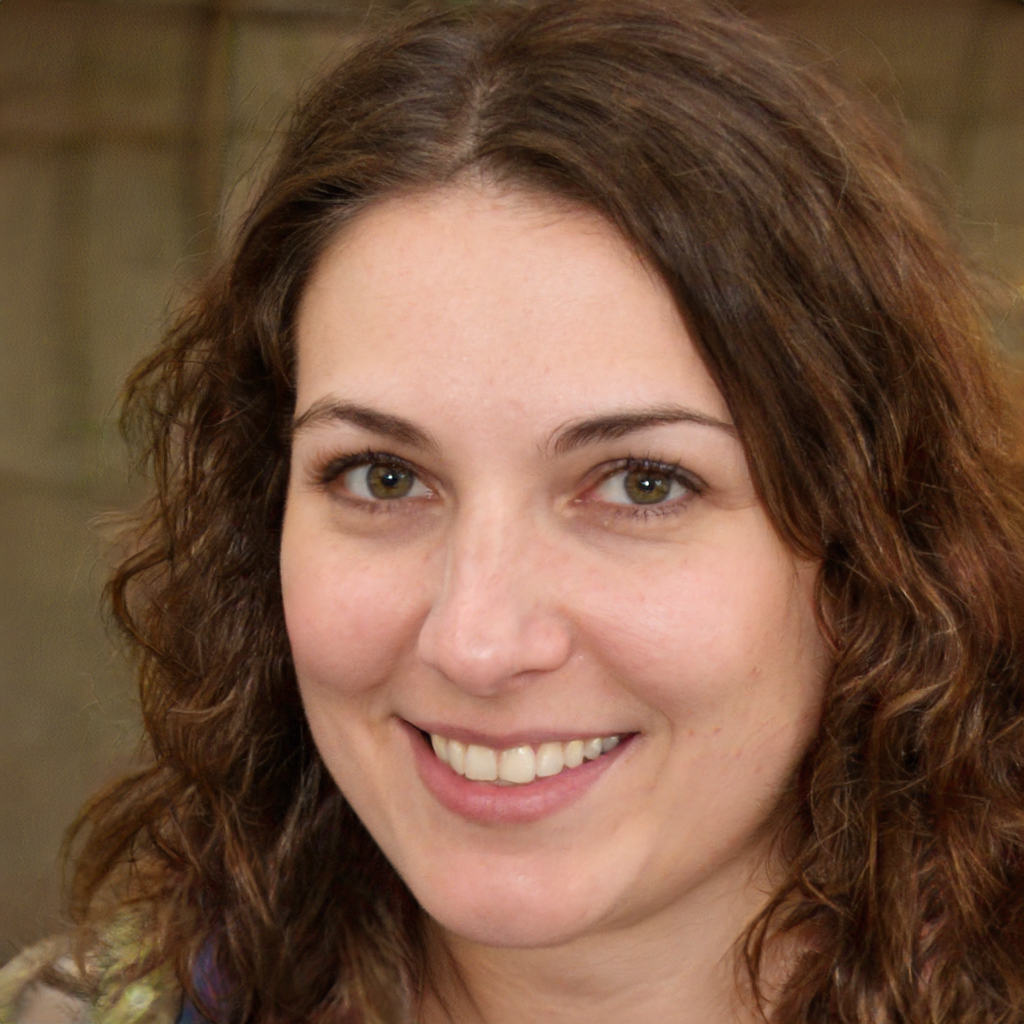
Label: Colored